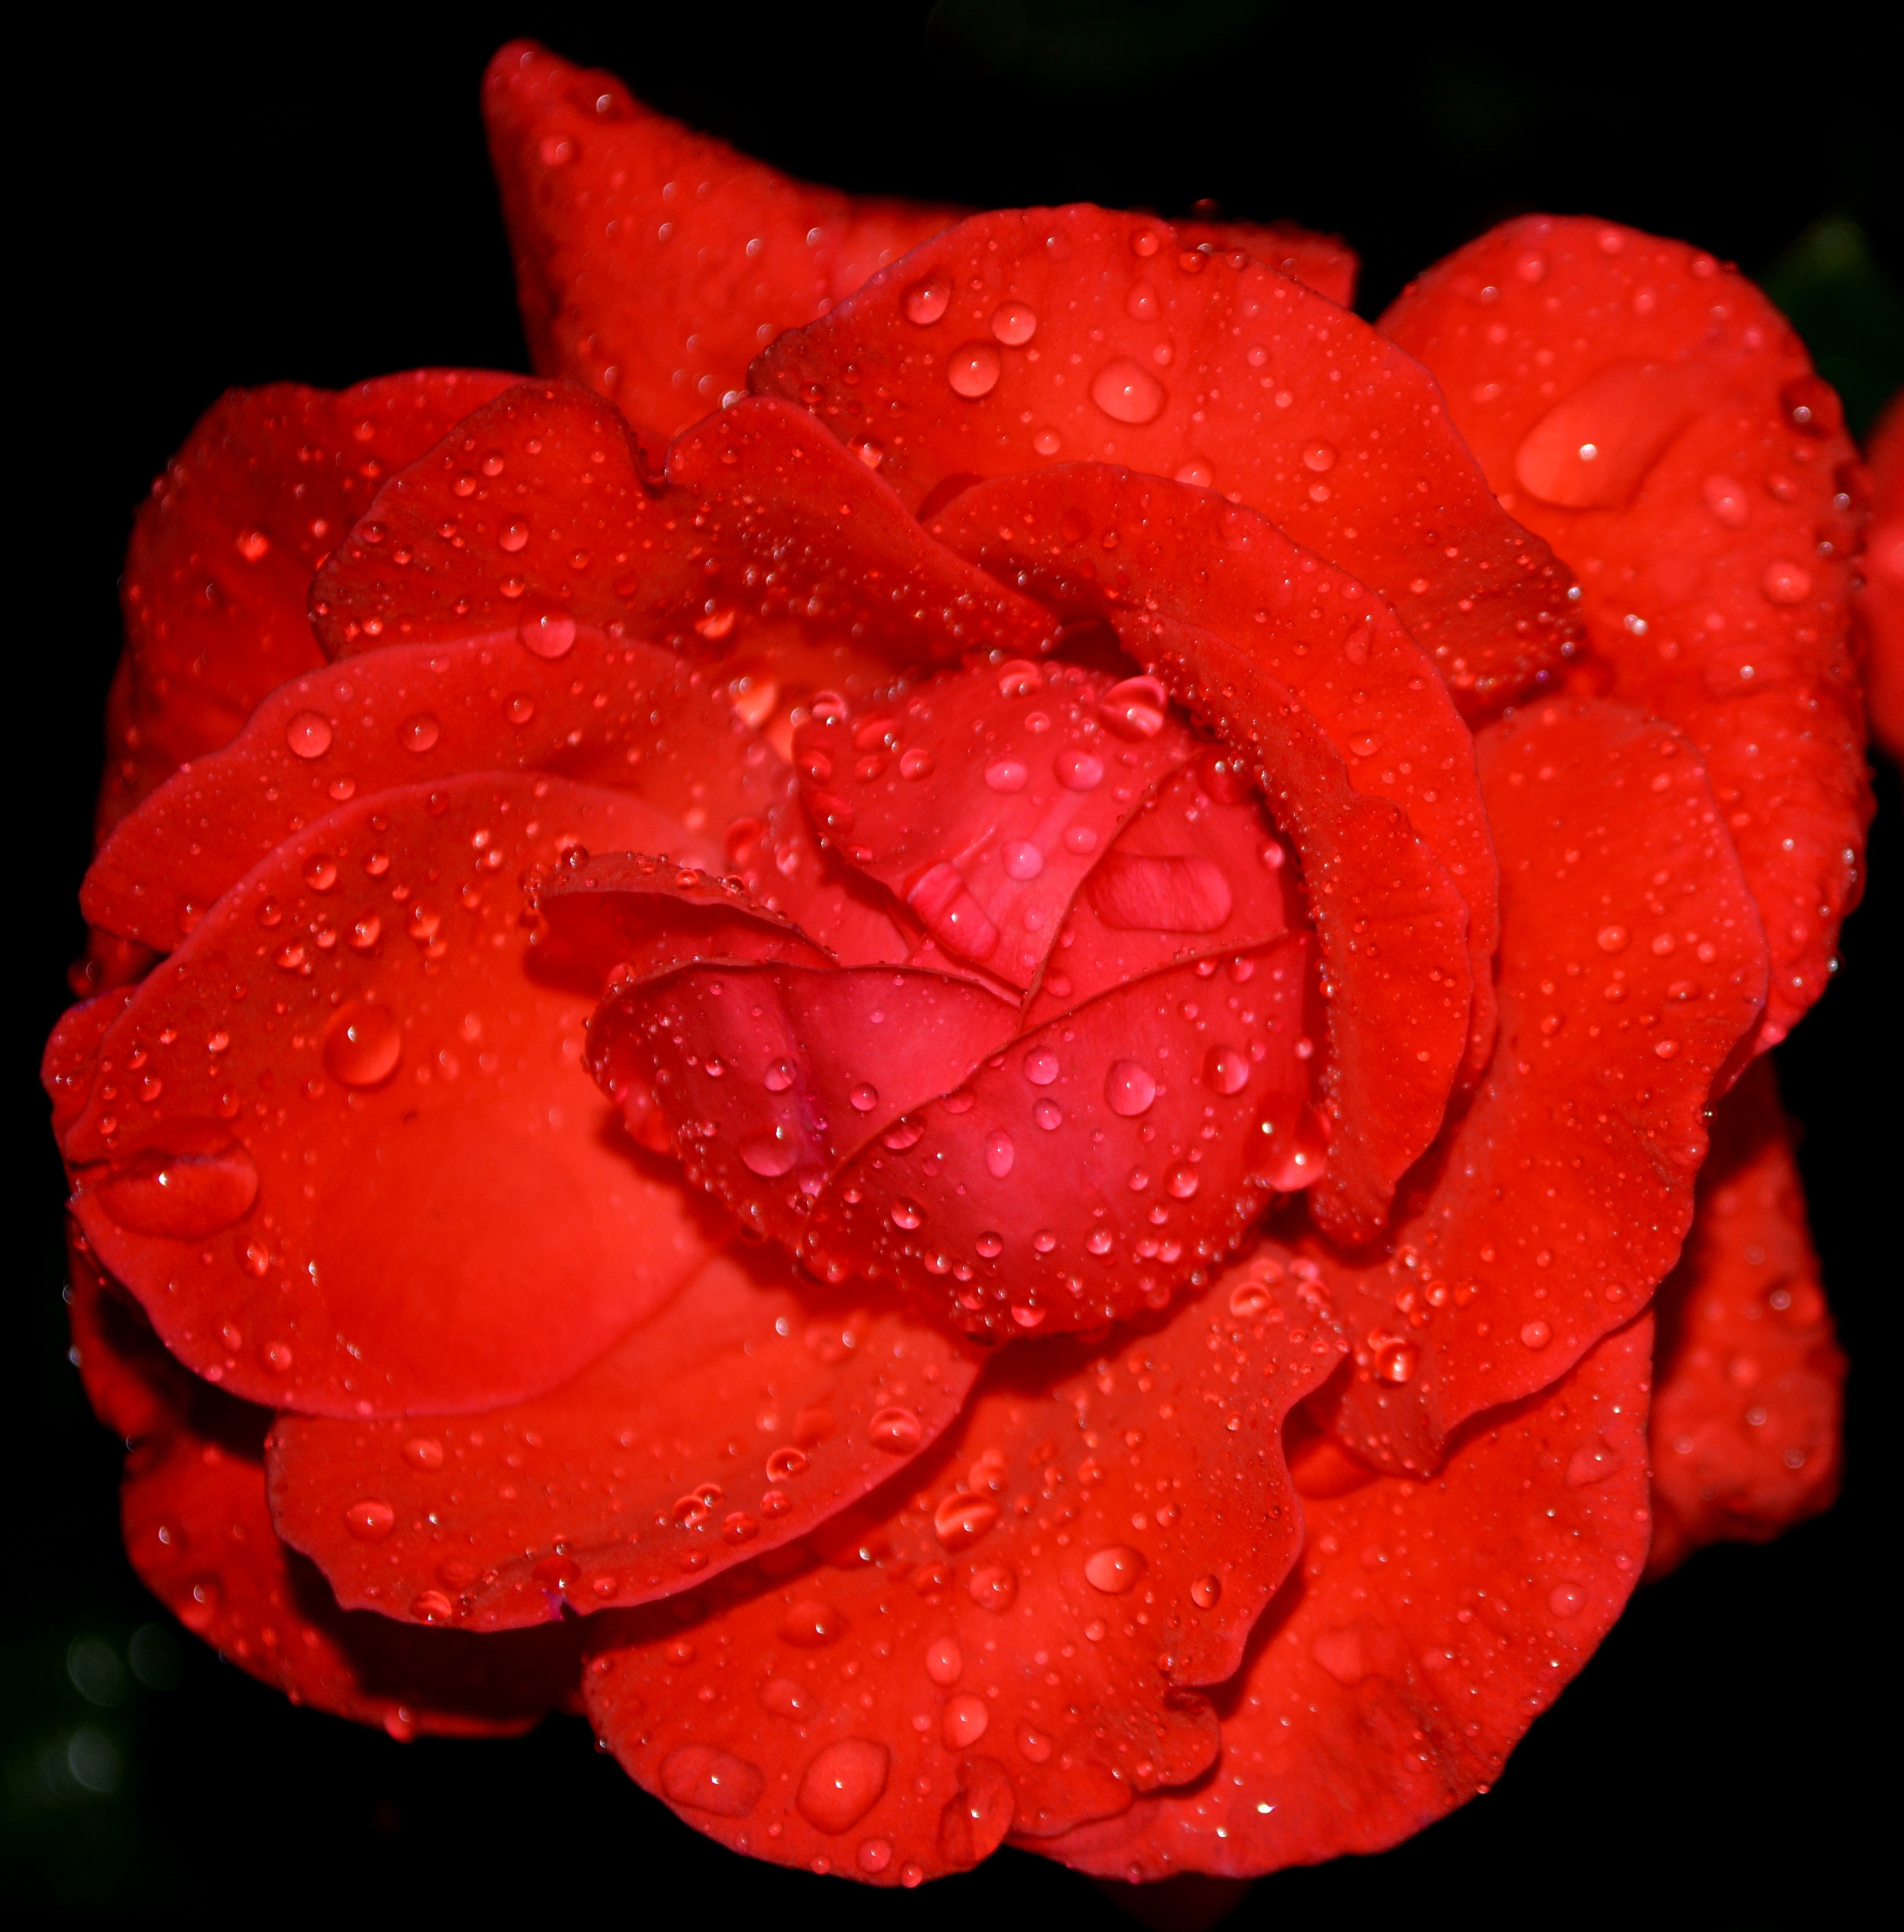
dew, plant, flower, petal, rose, red, petals, drops, floribunda, macro photography, flowering plant, garden roses, rose family, land plant